Abdul Qadir (Muslim leader)

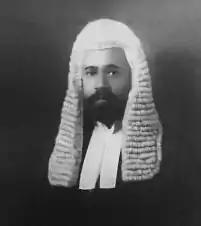
Qadir in the late 1930s

Sir Sheikh Abdul Qadir (15 March 1874 – 9 February 1950) was a Pakistani jurist, newspaper and magazine editor and a Muslim community leader in British India. He was a judge of Lahore High Court in 1921.